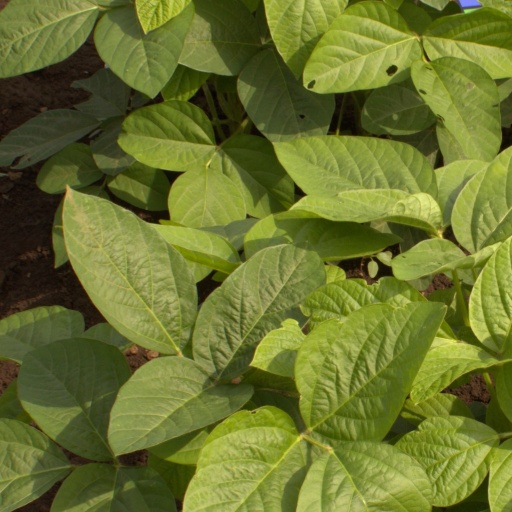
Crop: soybean